María Adela Gard de Antokoletz

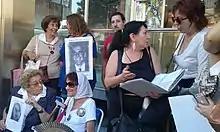
The presence of Tati Almeida and Maria Adela Ancoculate, from the mothers of the Mayo Square

María Adela Gard de Antokoletz (October 11, 1911 – July 23, 2002) was one of fourteen women who founded the Mothers of the Plaza de Mayo movement. Her son Daniel was abducted in November 1976. Later, when she was working for the provincial courts in Buenos Aires, she joined other mothers of missing children to found the Mothers of the Plaza de Mayo. This group was dedicated to finding out what had happened to their missing children. As part of this group, María Adela Gard de Antokoletz led protest marches every Thursday on Buenos Aires's Plaza de Mayo holding a picture of her son. Throughout her life, she received death threats because of her work, but she refused to forget what had happened to her son.